Kevin Weisman

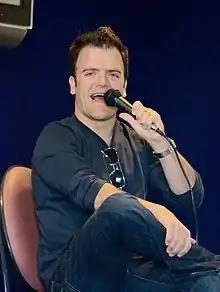
Weisman at Sydney Supanova 2006

Kevin Glen Weisman (born December 29, 1970) is an American actor. He is known for portraying Lester Thompson in the NBC drama, "Suits LA" (2025)"," as well as Marshall Flinkman in the ABC action thriller series "Alias" (2001–2006), Ray Spiewack in the CBS action drama series "Scorpion" (2015–2017), and Ned Berring in the Amazon Prime Video legal drama series "Goliath" (2016). In 2017, Kevin began a three-year stint as Dale Yorkes on the Hulu series "Marvel's" "Runaways".